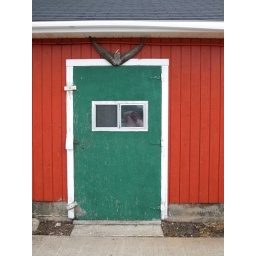
This was one of a string of colorful doors on the waterfront in Lunenburg. Note fish tail above door.